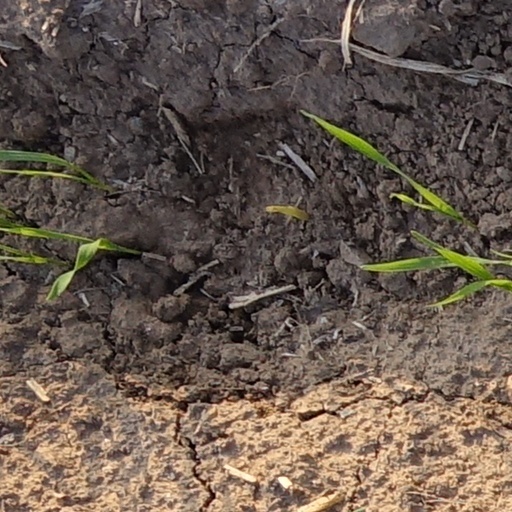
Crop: wheat